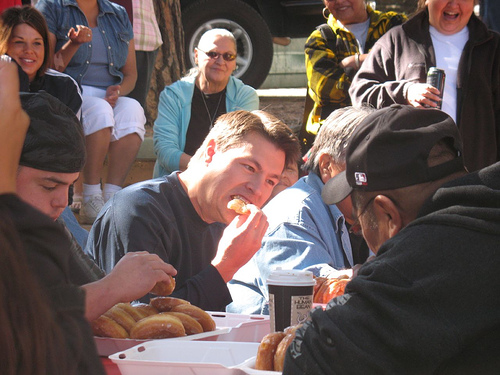
user: Given an image and a question. Answer the question in a short answer. Question: What kind of contest is this? Short Answer:
assistant: eat